Prostitution in Brazil

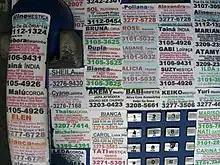
Stickers on a payphone advertising the services of prostitutes

According to a poll taken in 1998, 64% of the population thought professional sex work was immoral and should be made illegal, whereas 29% saw it as a job like any other. Fifty-nine percent (64% of women) believed that sex workers do what they do because they like it.